2+1 road

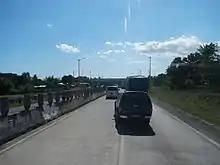
STAR Tollway in Batangas City, Philippines

The 2+1 road format in Romania often refers to sections, usually on steep inclines, where there is another lane, designed to be used by slow vehicles to avoid congestion when going uphill.